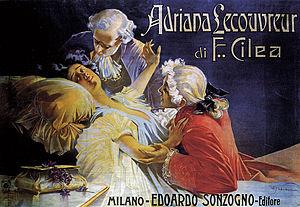
Aleardo Villa est un peintre de l'école italienne, un représentant du Style liberty, la déclinaison italienne de l'Art nouveau. Initialement peintre de sujets religieux, il s'est résolument engagé sur la voie de l'affiche et de l'art publicitaire. Il est, dès 1889, un des premiers à réaliser des cartes postales en Italie pour la Maison Ricordi et diverses affiches Art nouveau.
Adriana Lecouvreur est un opéra en quatre actes, musique de Francesco Cilea, livret d'Arturo Colautti, d'après la pièce d'Eugène Scribe, Adrienne Lecouvreur. Il est créé à Milan, au Teatro Lirico, le 6 novembre 1902.